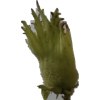
Label: peanut_shell_1x